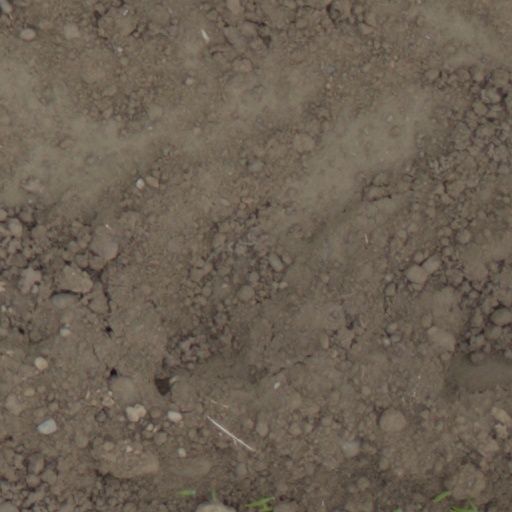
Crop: wheat